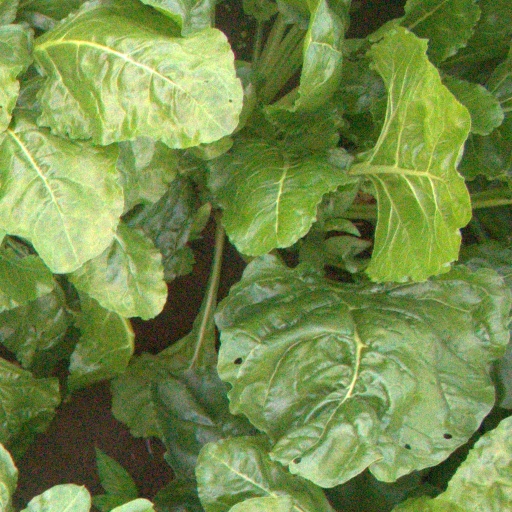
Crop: sugar beet